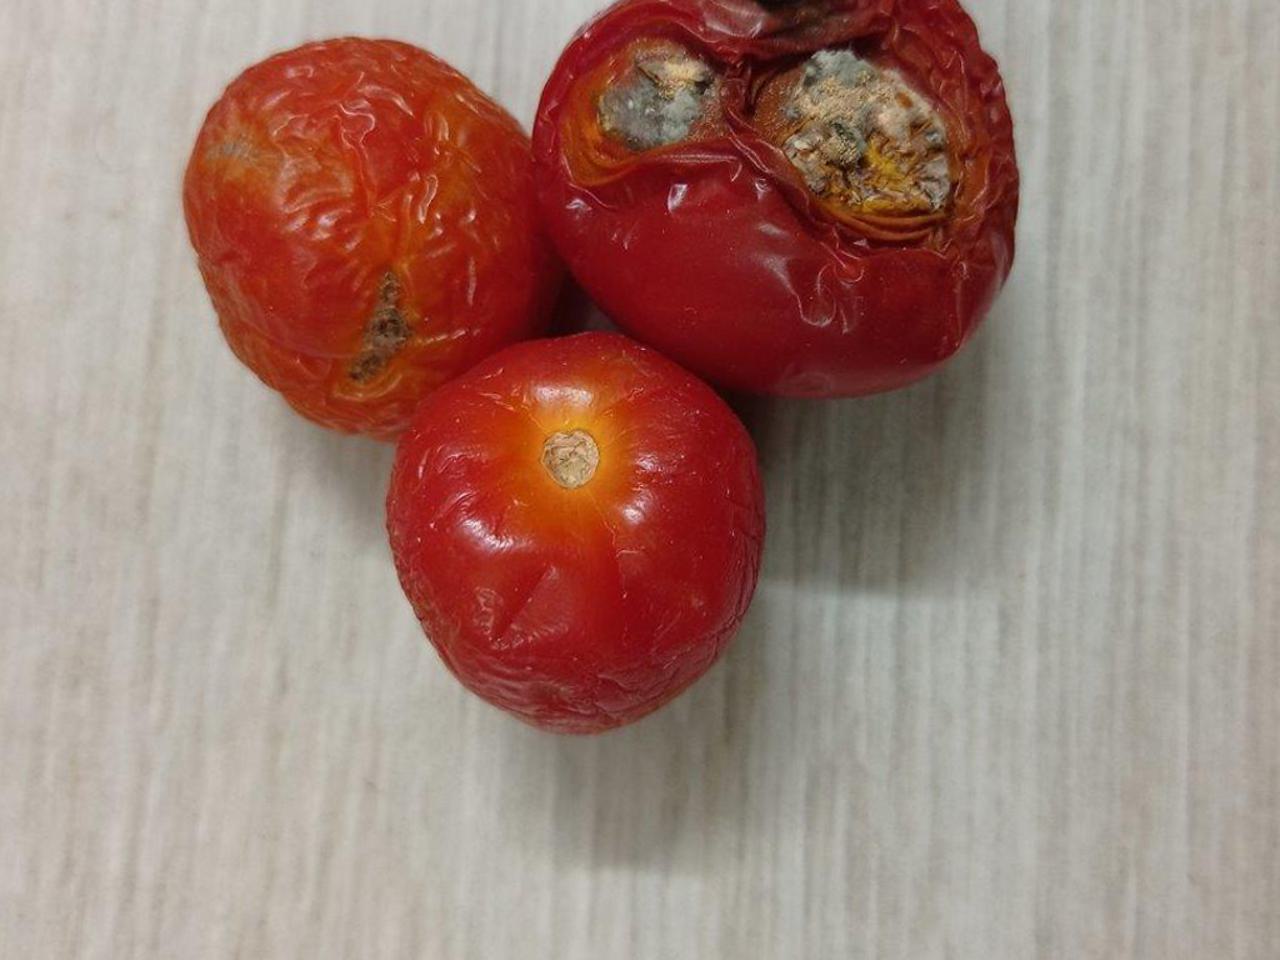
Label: Rotten